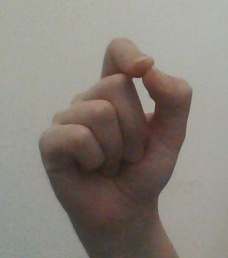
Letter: fa